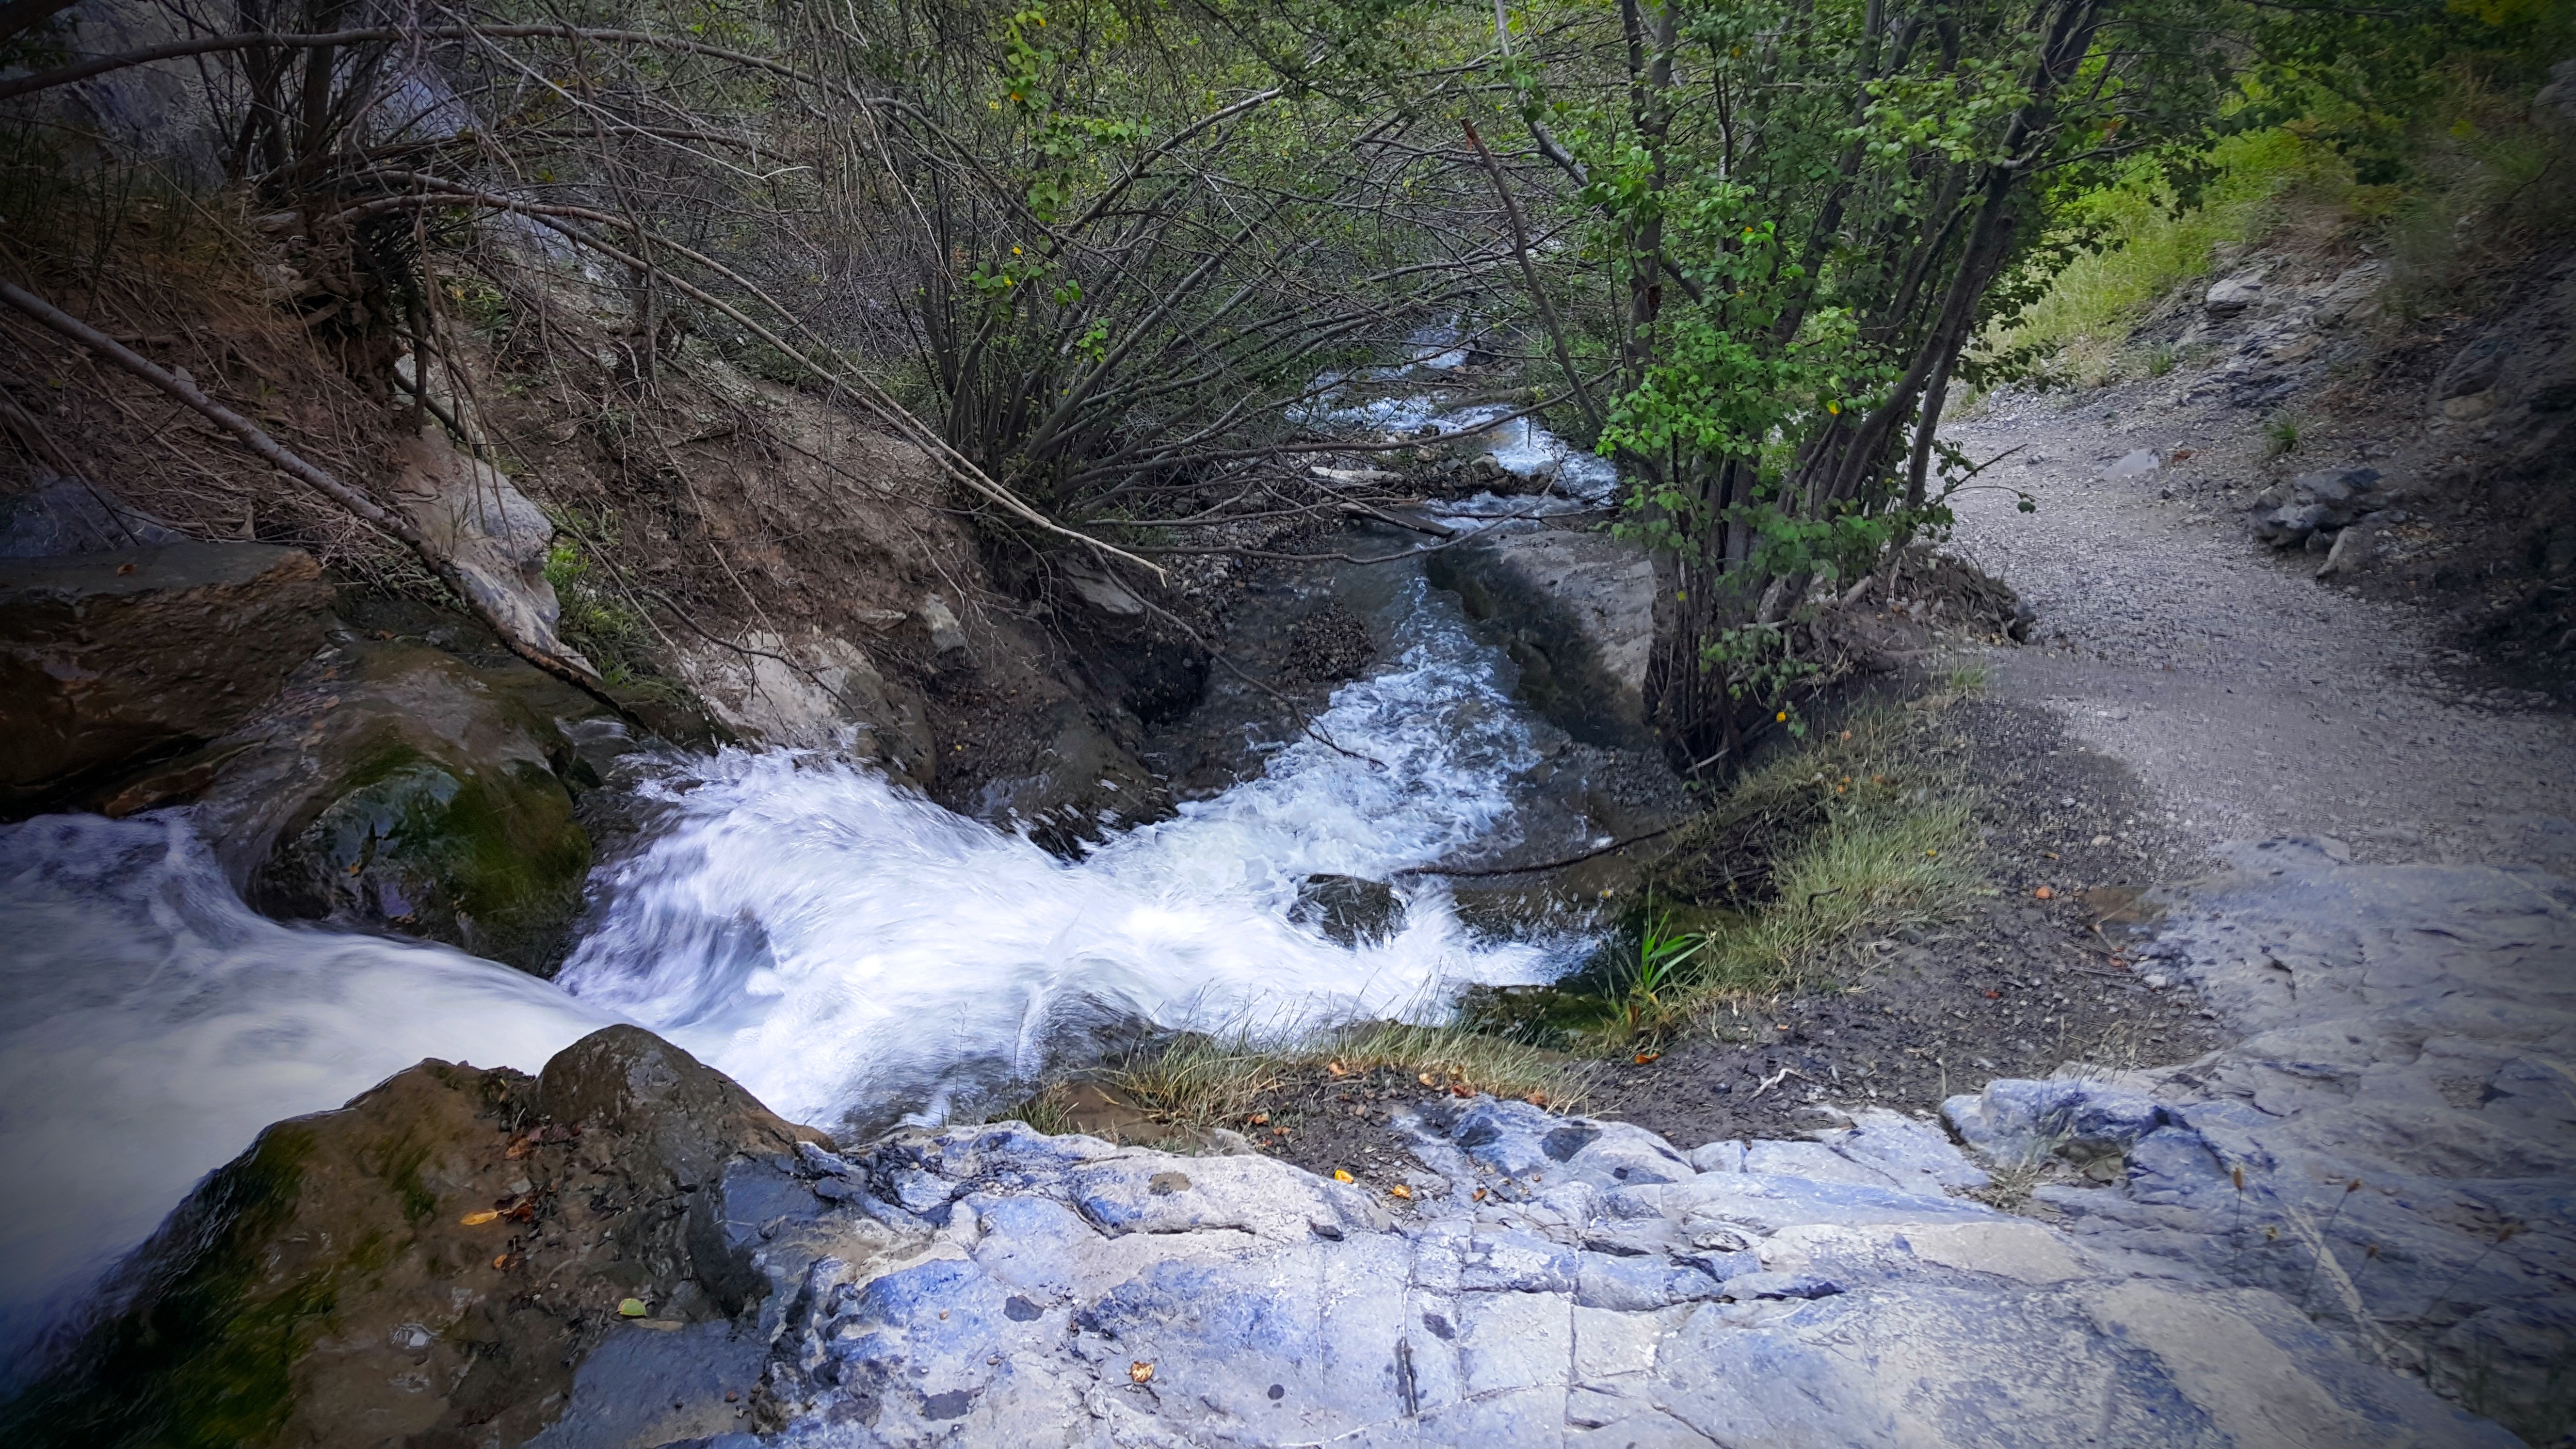
water, nature, rock, waterfall, creek, wilderness, mountain, trail, river, valley, stream, rapid, body of water, ravine, water feature, watercourse, landform